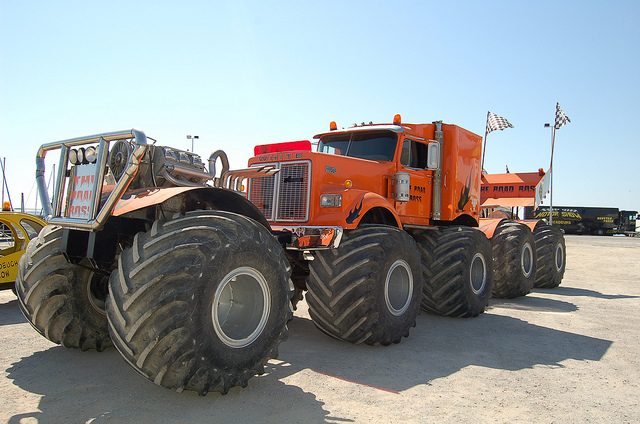
the truck is very large and has large tires

A big truck sits parked in a dirt lot.

A truck with ten large wheels is riding past a small yellow vehicle.

A large green truck driving over a parking lot.

A large truck with many wheels in a lot.